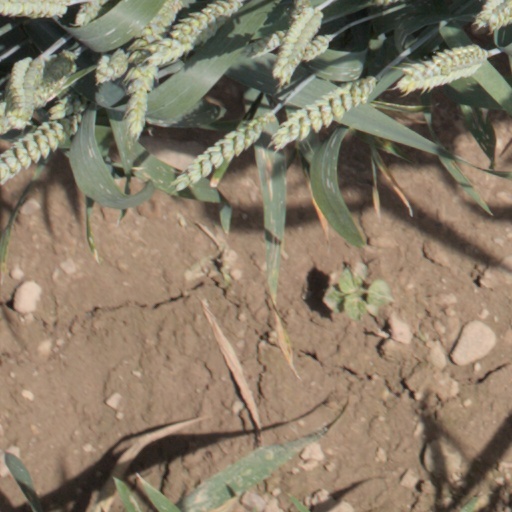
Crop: wheat